Stephen F. Brown

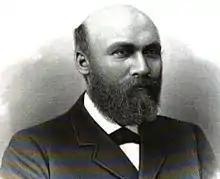
Stephen F. Brown in 1891

Stephen F. Brown (April 4, 1841 – September 8, 1903) was a Union Army officer in the American Civil War. He became famous for entering the Battle of Gettysburg armed only with a camp hatchet. He soon acquired a sword and pistol from a Confederate he took prisoner. Brown distinguished himself in battle and aiding other soldiers.